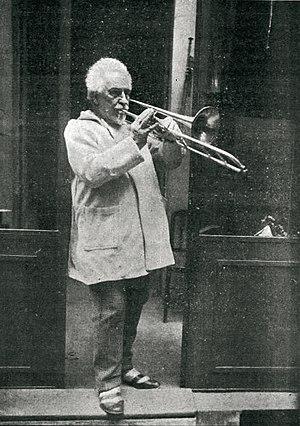
Auguste-Henri Jacob, dit le zouave Jacob, né le 6 mars 1828 à Saint-Martin-des-Champs et mort le 23 octobre 1913 à Paris, est un guérisseur français célèbre à Paris sous le Second Empire.